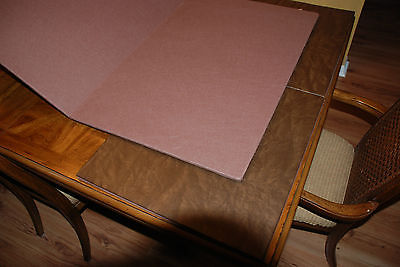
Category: table